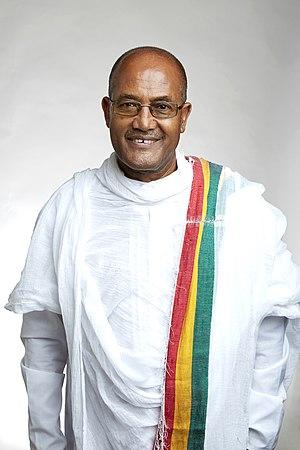
Sebsebe Demissew, né le 14 juin 1953, est un botaniste éthiopien.